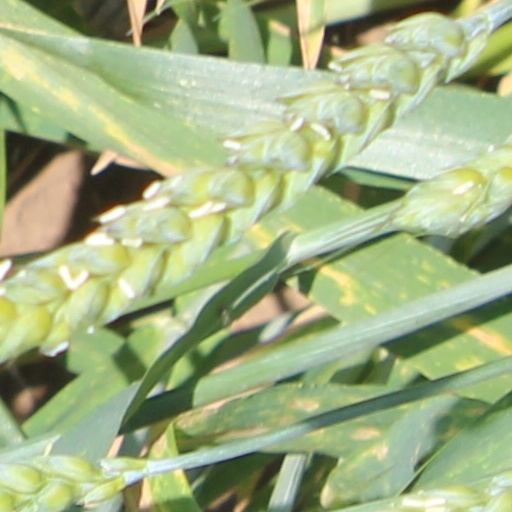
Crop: wheat